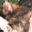
Label: porcupine